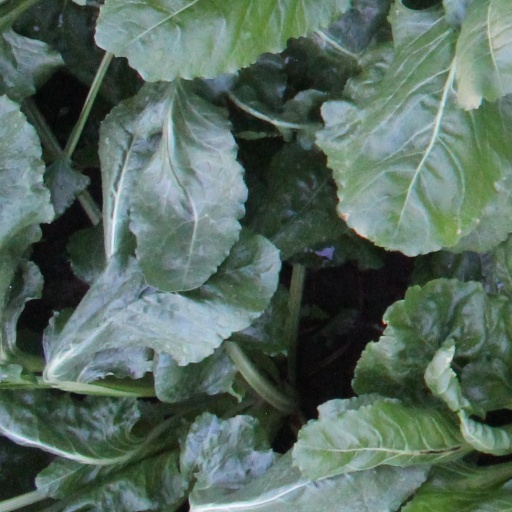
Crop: sugar beet